Dixie Crystal Theatre

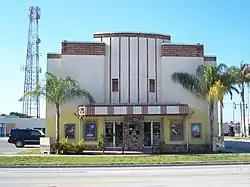

The Dixie Crystal Theatre (also known as the Clewiston Theater) is a historic site in Clewiston, Hendry County, Florida. It is located at 100 East Sugarland Highway. It first opened in 1941. In 1998, it was added to the U.S. National Register of Historic Places.